Scotch pie
Also known as:
cs - Czech: Scotch pie
eu - Basque: Eskoziar pastel
fa - Persian: پای اسکاتلندی
fr - French: Scotch pie
gl - Galician: Pastel escocés
jv - Javanese: Pai domba
sco - Scots: Scotch pie
uk - Ukrainian: Шотландський пиріг
yue - Cantonese: 蘇格蘭批
Category: pastry (savoury pie)
Cuisine: English
Associated cuisines: English
Area: Scotland
Countries: England
Region: Northern Europe

A small, double-crust meat pie, traditionally filled with minced mutton but now generally beef, sometimes lamb.

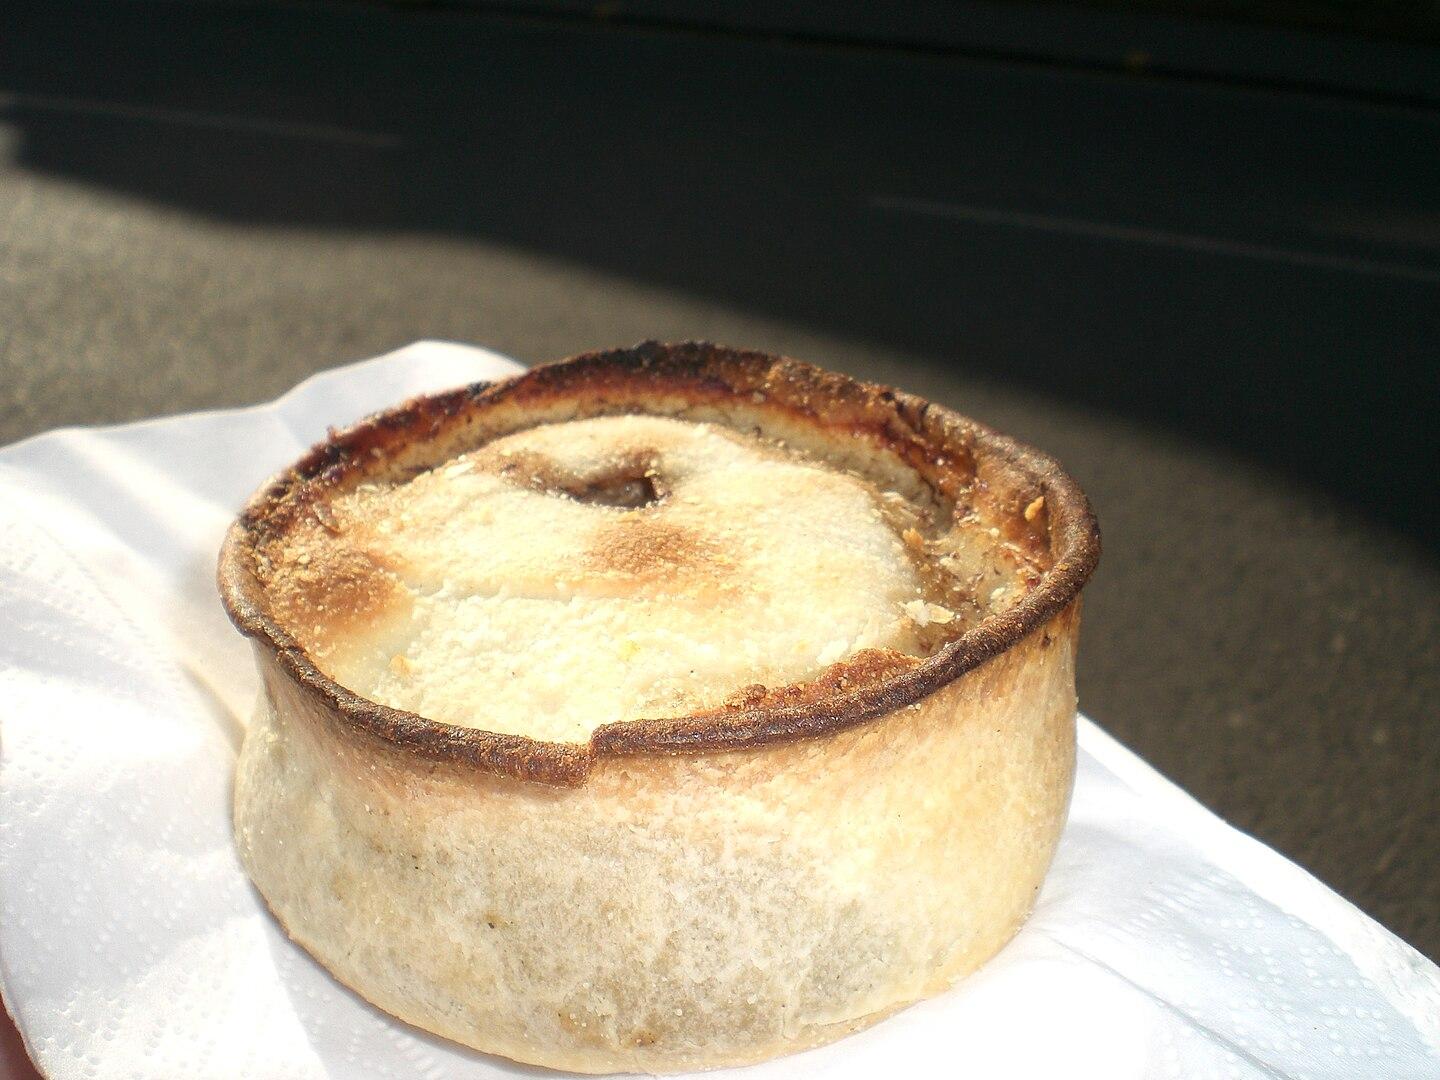
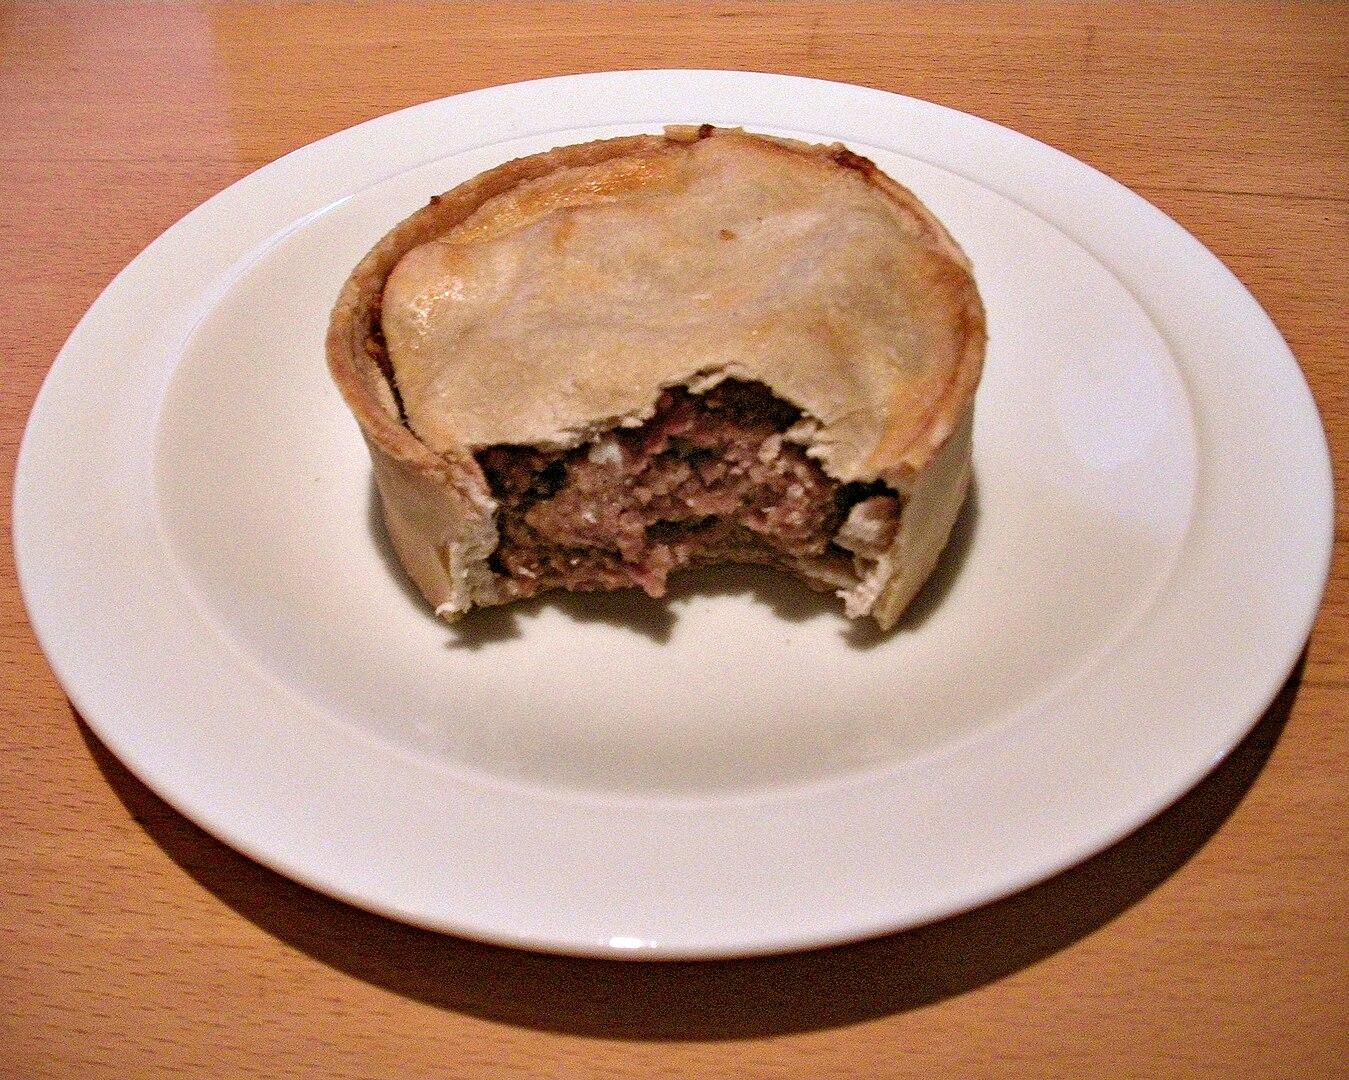
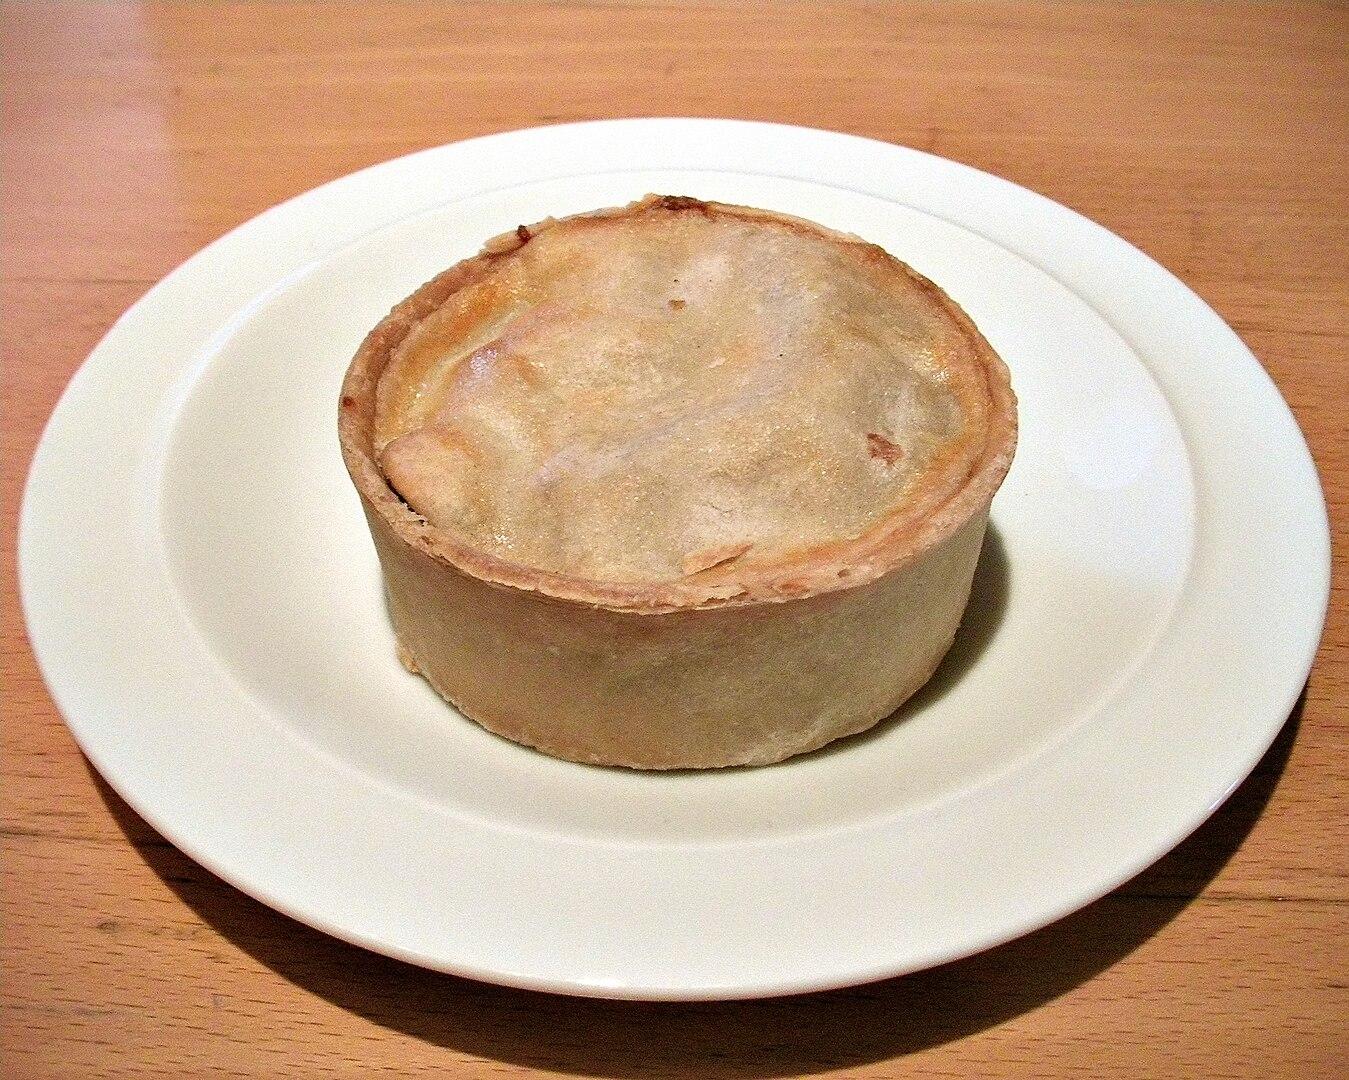